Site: brandenburg
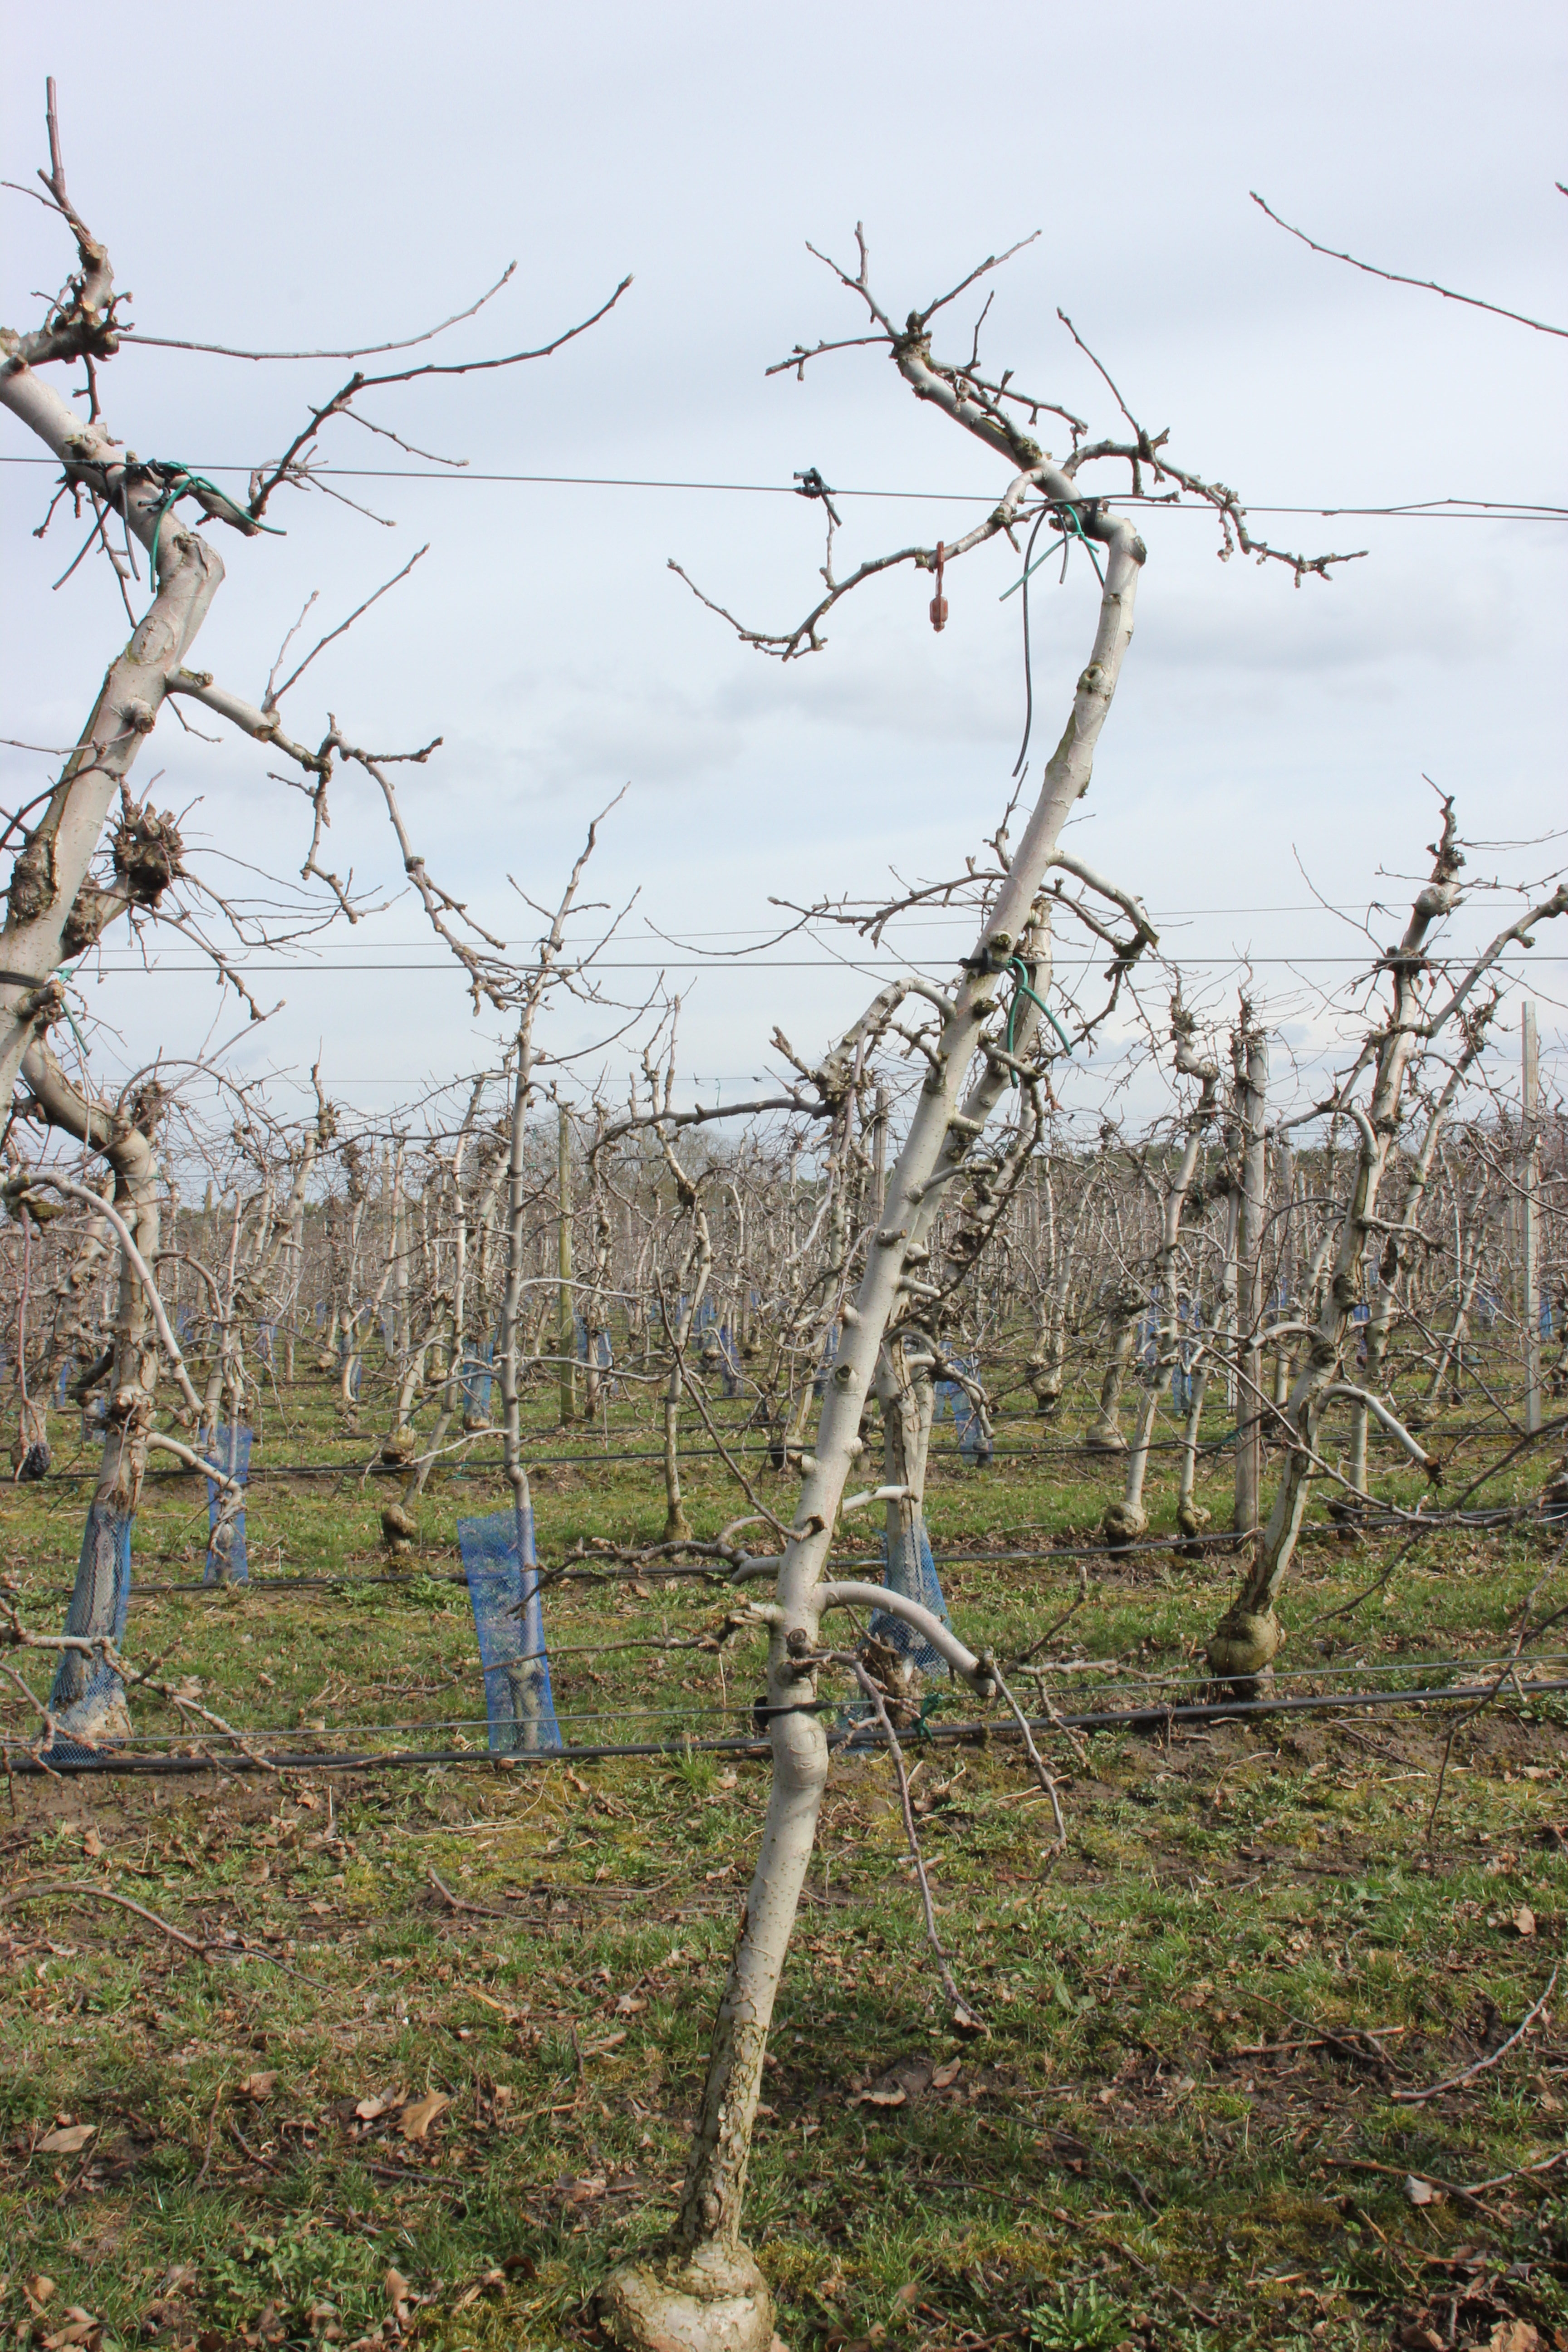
Growth stage (BBCH 01): Bud development